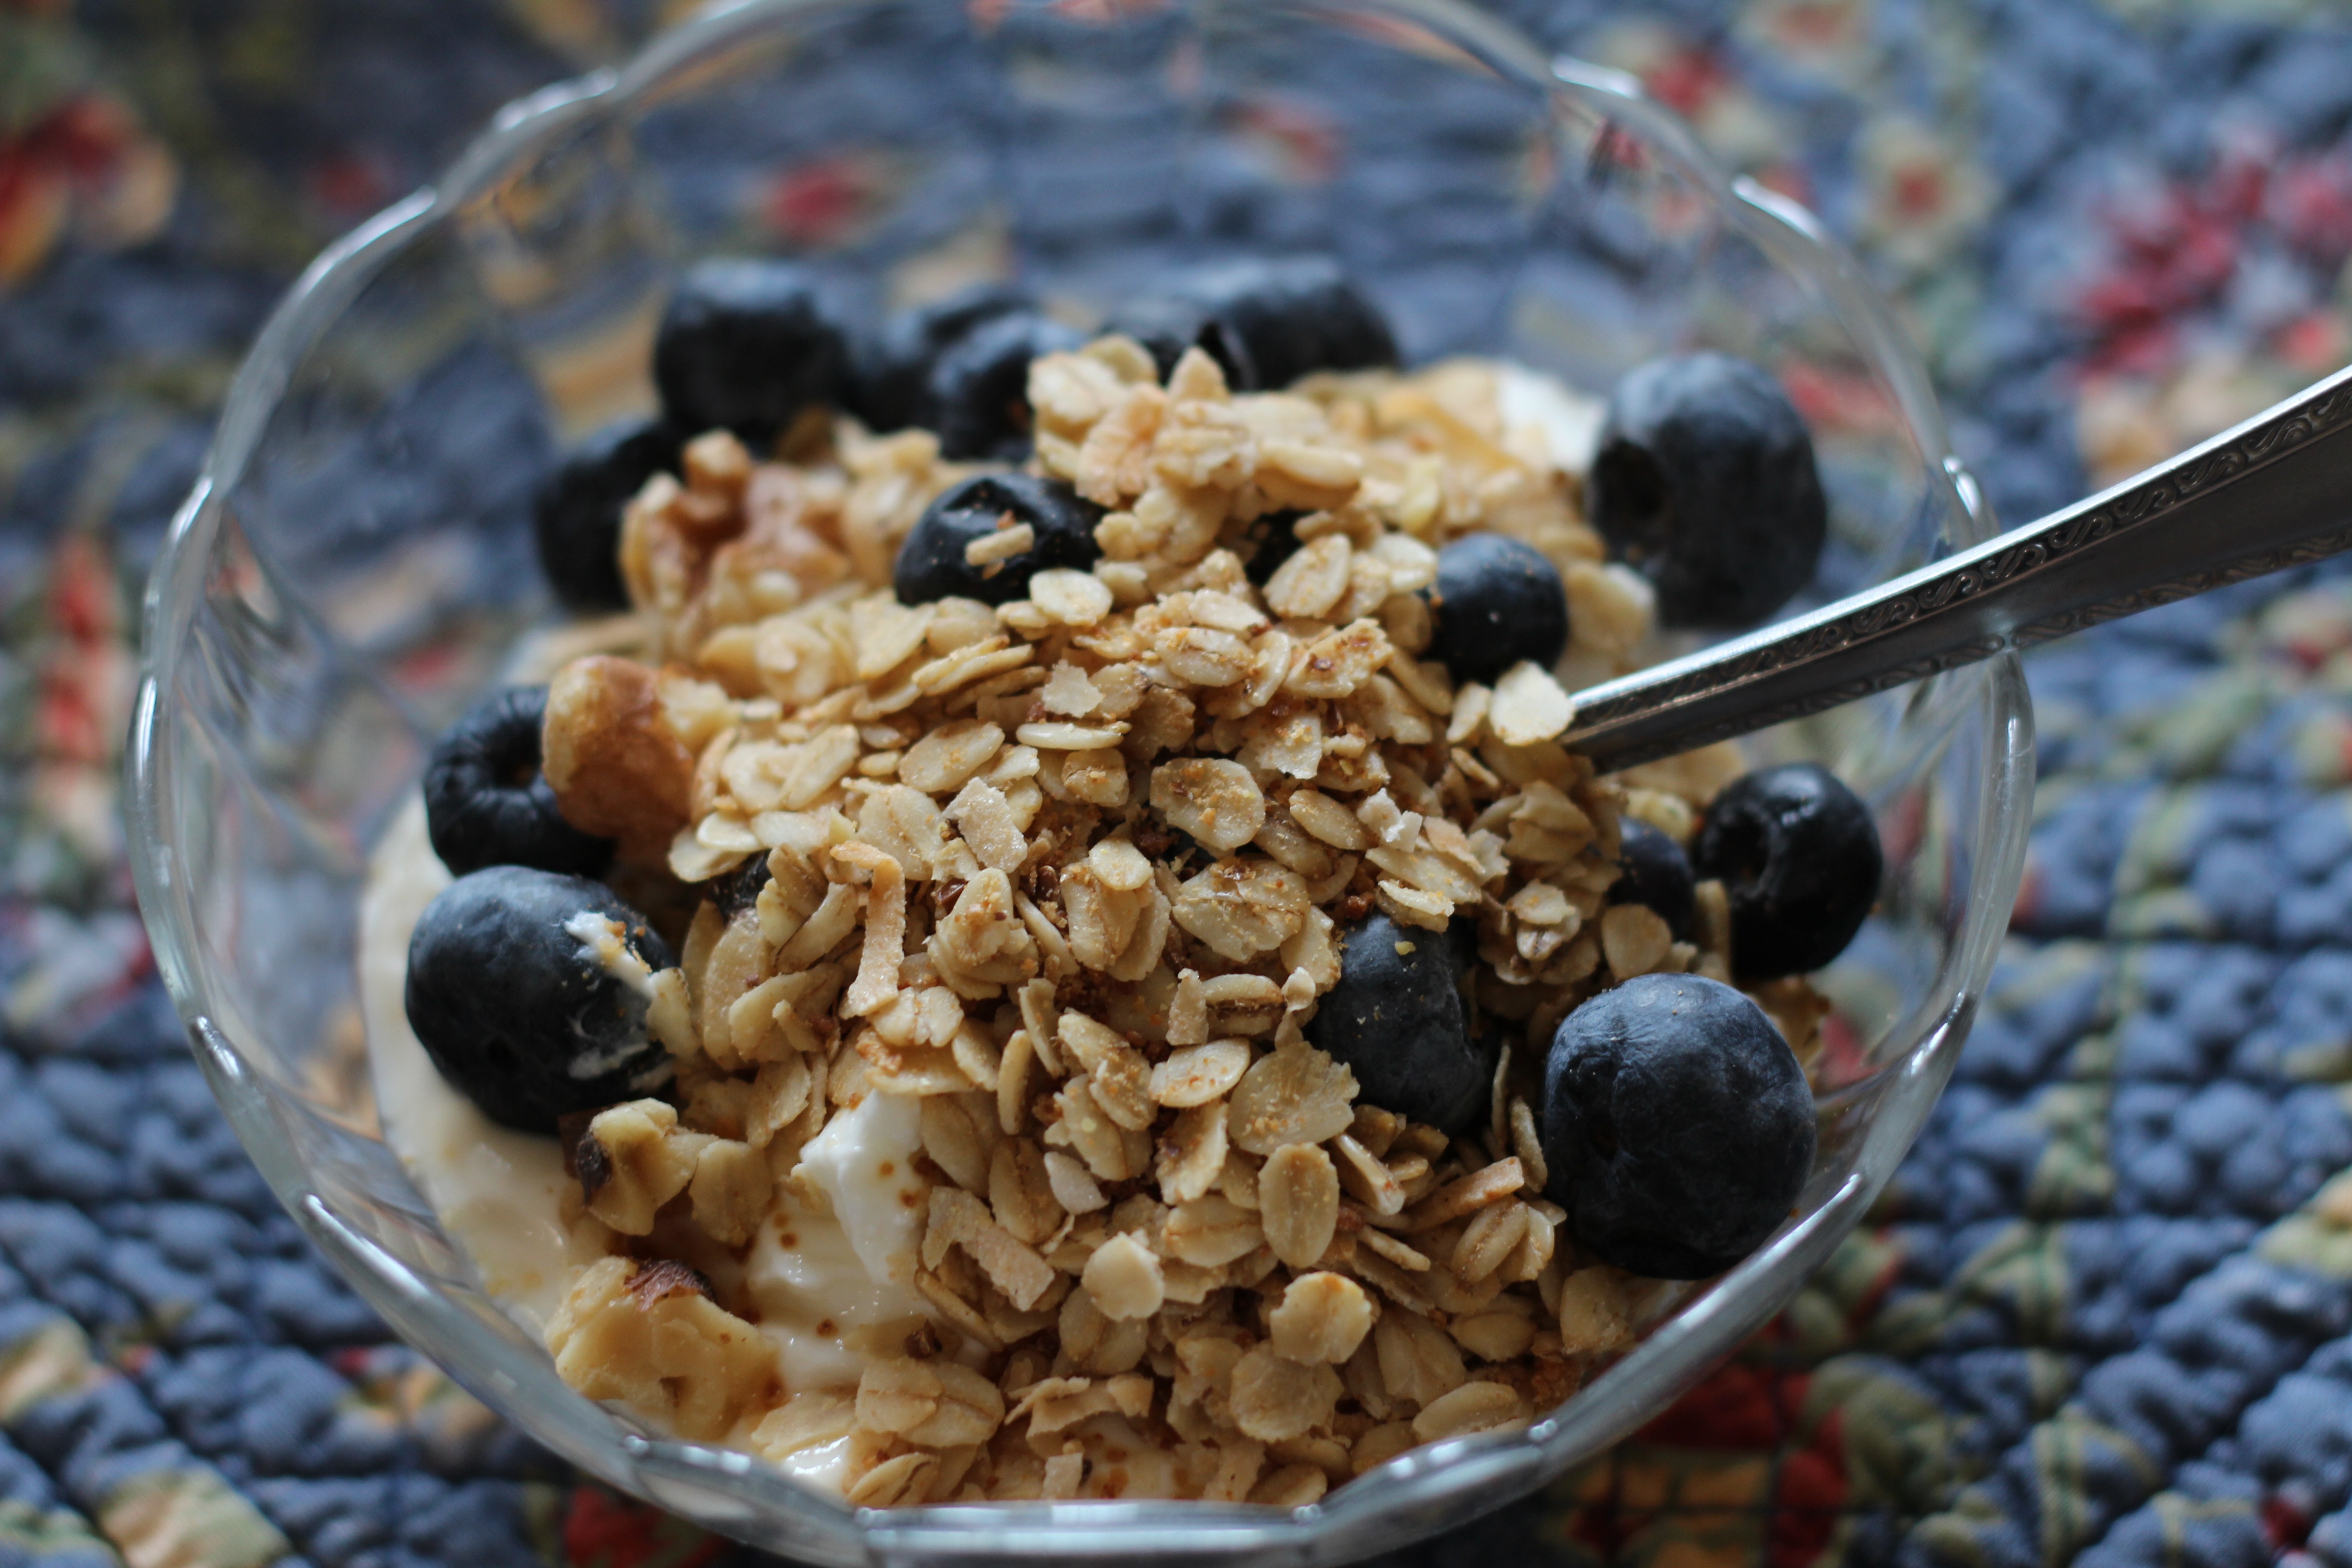
plant, fruit, berry, dish, meal, food, produce, breakfast, healthy, dessert, cereal, granola, yogurt, blueberries, vegetarian food, muesli, breakfast cereal, snack food